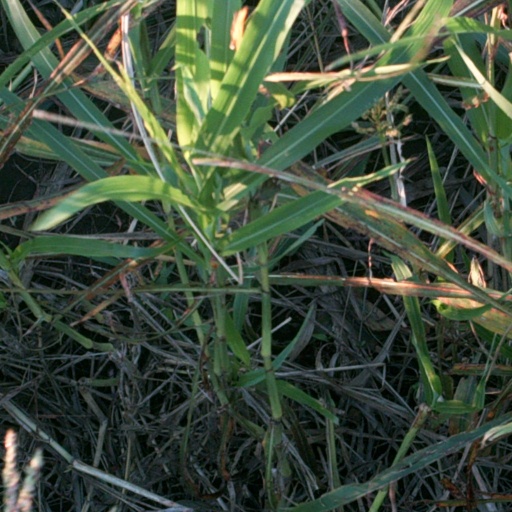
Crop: sorghum